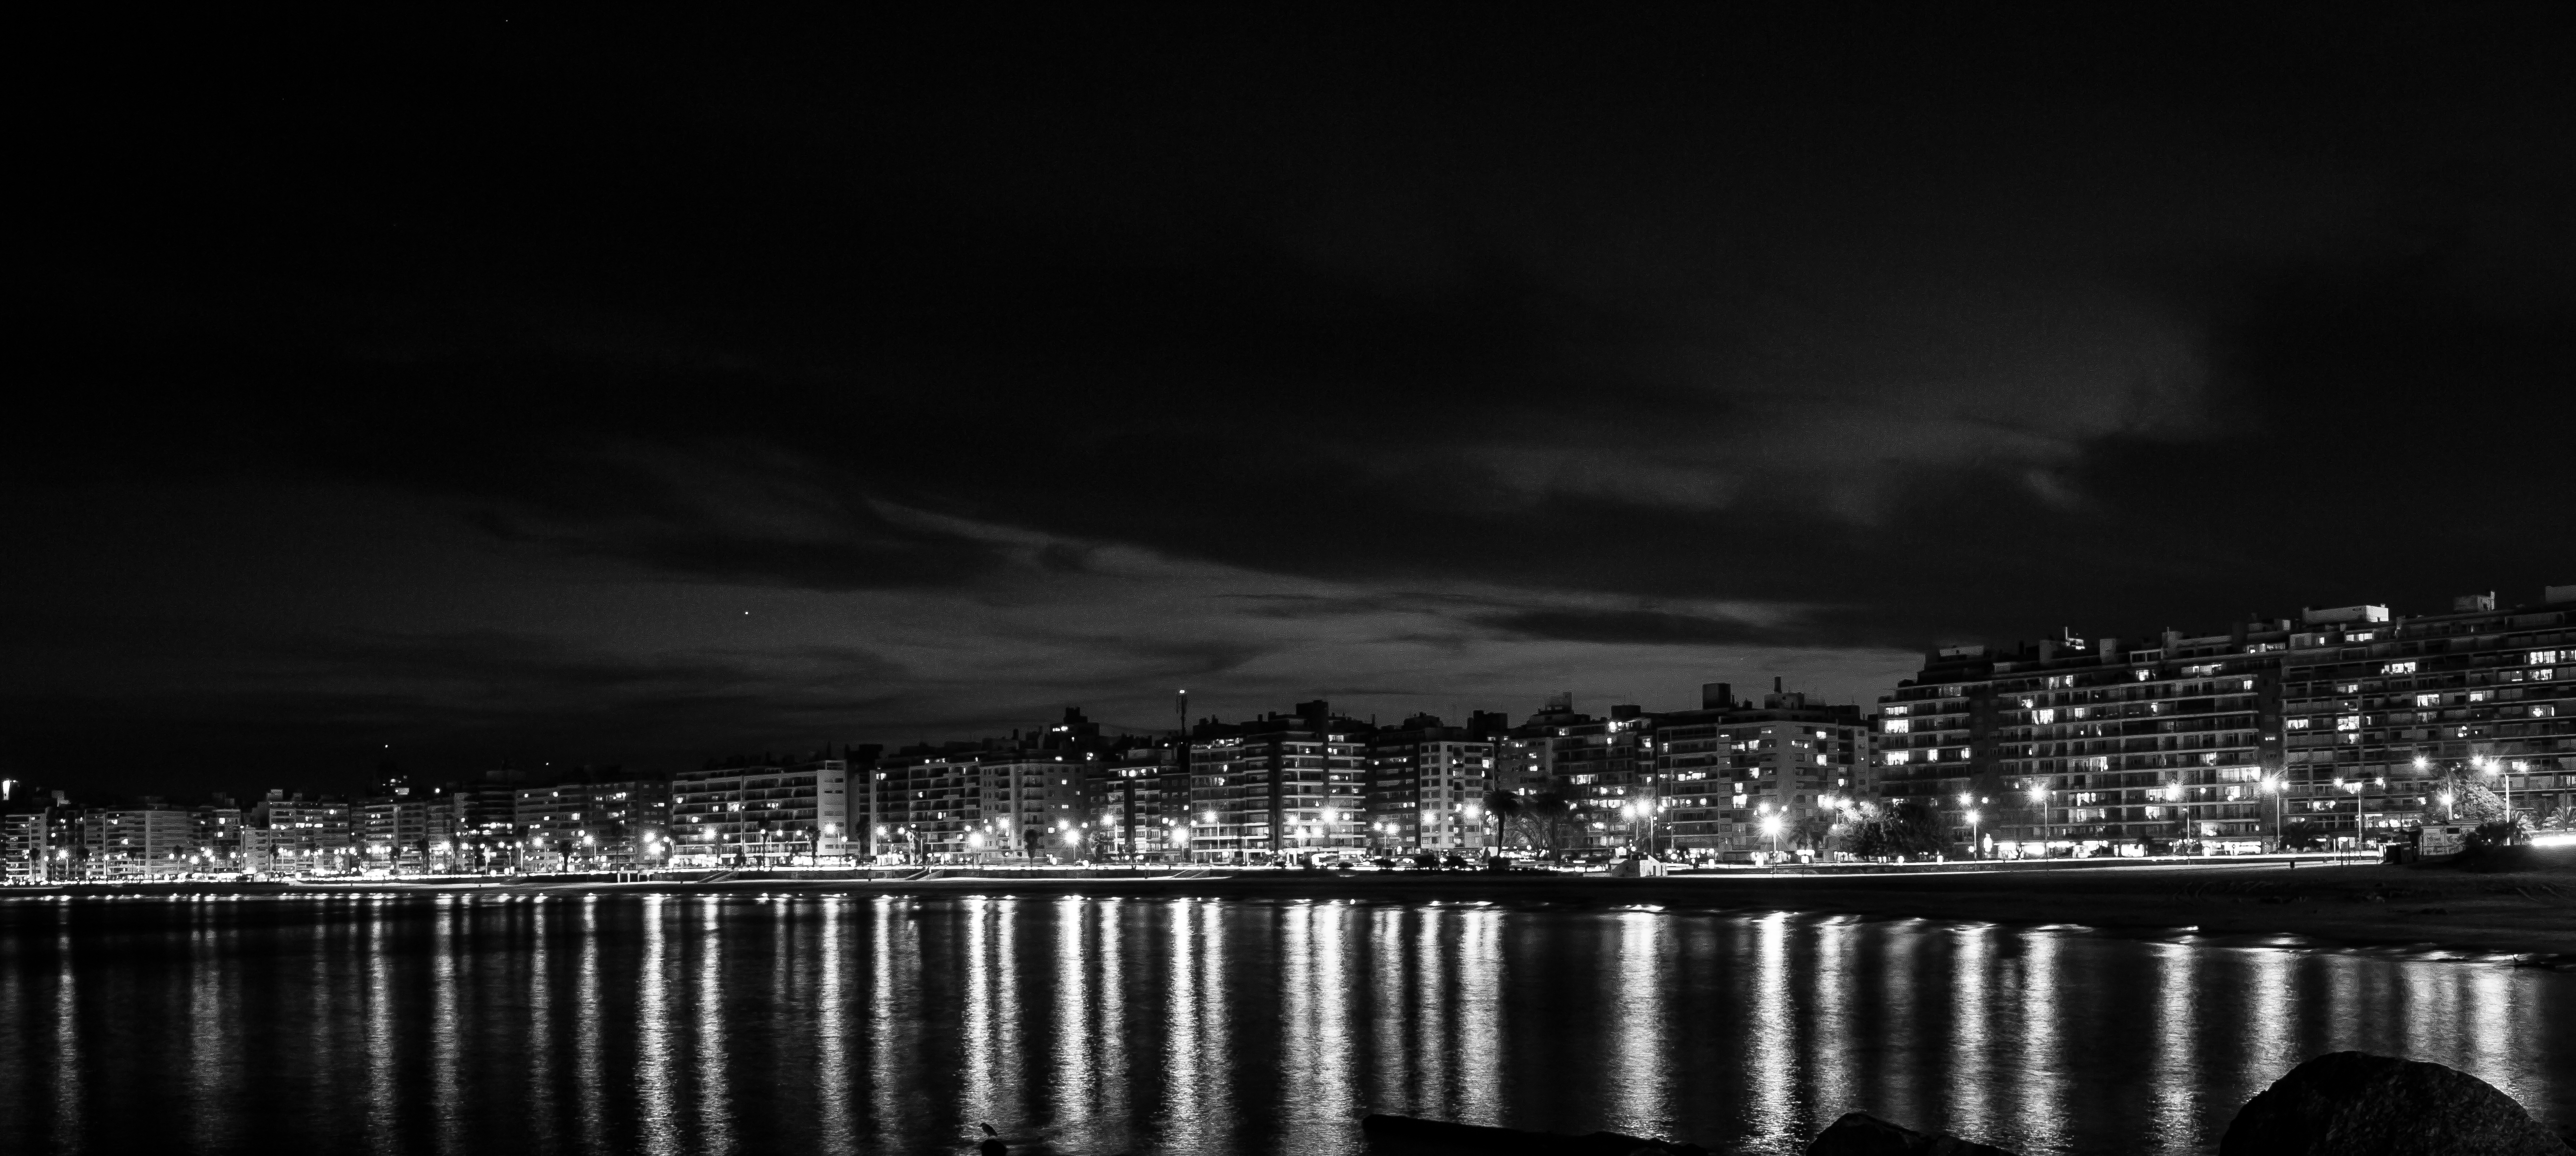
city, montevideo, rambla, coast, light, night, sky, beach, black, white, blanco, negro, noche, reflection, cityscape, black and white, monochrome photography, skyline, metropolis, atmosphere, darkness, horizon, cloud, water, photography, atmosphere of earth, dusk, evening, monochrome, phenomenon, lighting, daytime, dawn, downtown, calm, midnight, computer wallpaper, meteorological phenomenon, river, landscape